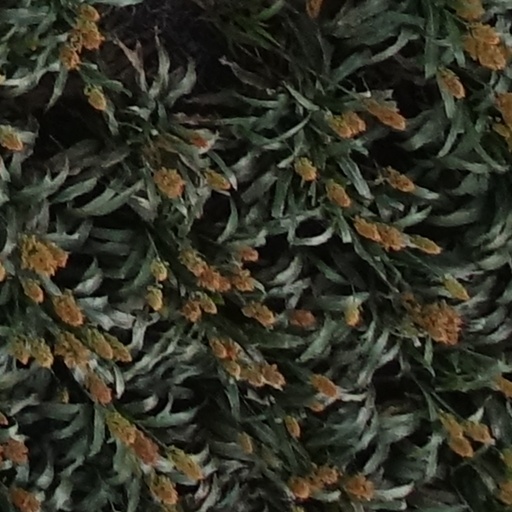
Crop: sorghum